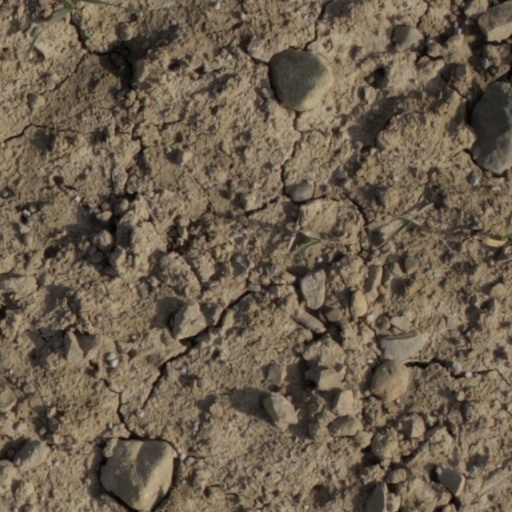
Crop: wheat